National Cycle Route 73

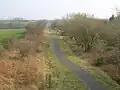
National Cycle Route 73 at Knockentiber

National Cycle Route 73 runs from Newton Stewart to Kintyre.